Divisional Cavalry Regiment (New Zealand)

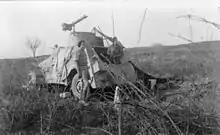

German forces reached the regimental positions on 12 April; the following day, their attempts to cross the river in assault boats were repulsed. During the evening, the regiment disengaged and fell back to Kolindros; it was attacked by German tanks and infantry on 14 April. Boys anti-tank rifles were useless against the German tanks, although Bren gun fire was effective against the German infantry. When its positions were flanked by tanks, the regiment retreated to Olympus Pass and was ordered to take up positions at Deskati Pass as a rearguard. The pass, a possible withdrawal route for the 1st Armoured Brigade, was reached on 15 April. On the 17th, division commander Major General Bernard Freyberg dispersed the regiment to screen the rear of his retreating troops. The next day, A and C Squadrons withdrew from Olympus Pass and Eleftherochorion after a German tank attack. B Squadron fought a rearguard action at Tempe, retreating down the Volos road and losing several carriers.